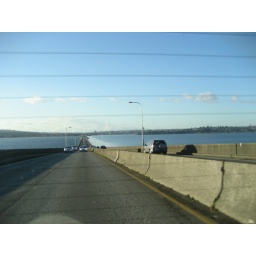
Supposedly second longest or first longest floating bridge in the world. Forgot which highway I was on...